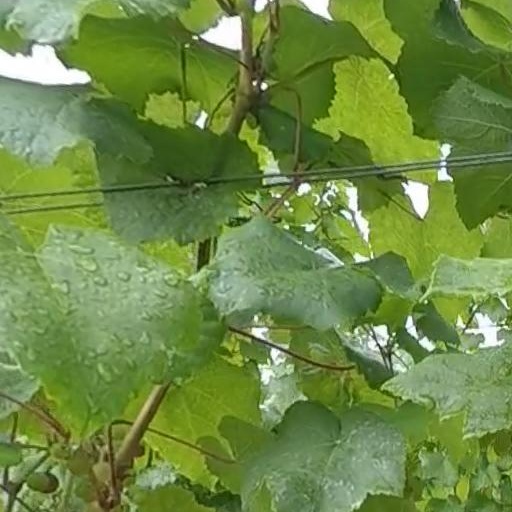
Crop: grape